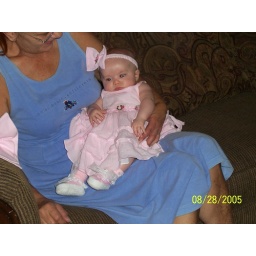
Pictures of Ronnie looking cute in her pretty pink dress. I brought her to her Grandma Jackie's house after church.